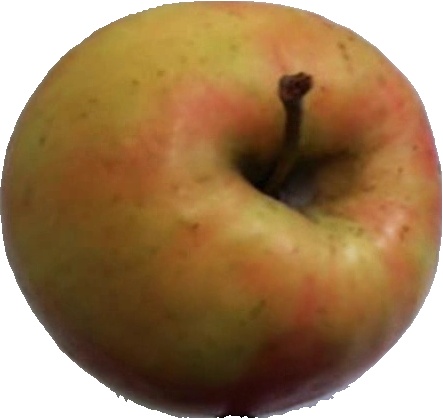
Label: apple_pink_lady_1